Oleanna (song)

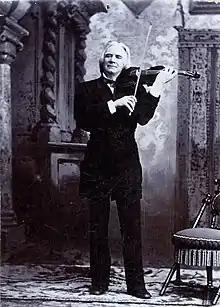

"Oleanna" (or "Oleana") is a Norwegian folk song that was translated into English and popularized by former Weavers member Pete Seeger. The song is a critique of Ole Bull's vision of a perfect society in America. Oleanna was actually the name of one of Ole Bull's settlements in the New Norway colony of Pennsylvania. His society failed, and all of the immigrants moved away, since the dense forest made it hard to settle there. The lyrics concern the singer's desire to leave Norway and escape to Oleanna, a land where "wheat and corn just plant themselves, then grow a good four feet a day while on your bed you rest yourself."